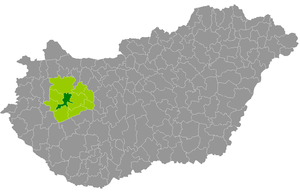
Le district d'Ajka est un des 10 districts du comitat de Veszprém en Hongrie. Il compte 39 154 habitants et rassemble 11 localités : 10 communes et une seule villes, Ajka, son chef-lieu.